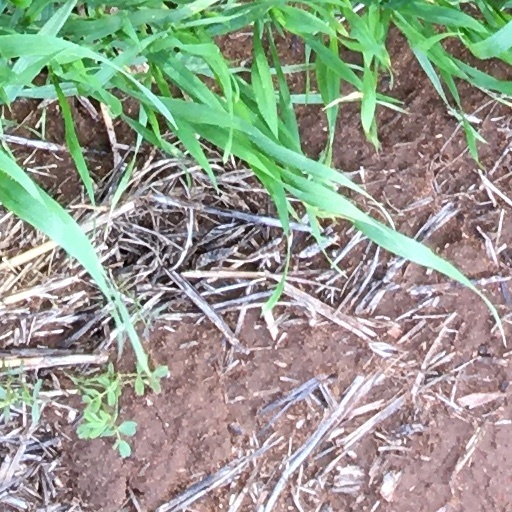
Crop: wheat